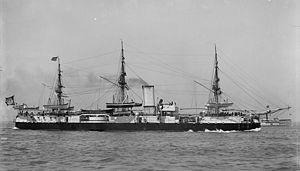
L’Aquidabã, ou Aquidaban, est un cuirassé à coque en fer construit pour le Brésil au milieu des années 1880. Il tire son nom du Río Aquidabán, un affluent du Río Paraguay. Il a participé aux deux révoltes de l'armada. Au cours de la seconde, en 1894, il a été coulé par un torpilleur du gouvernement. Une fois remis à flot, il a été envoyé en Allemagne pour être réparé et modernisé. Il a été coulé définitivement en janvier 1906, lors d'un voyage de routine, par l'explosion de sa soute à munition, qui a fait de très nombreuses victimes.